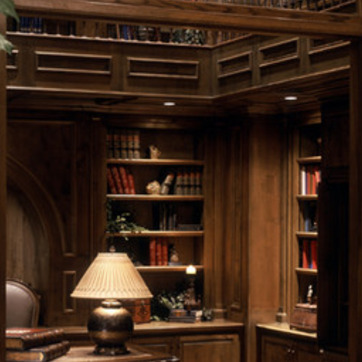
Material: paper